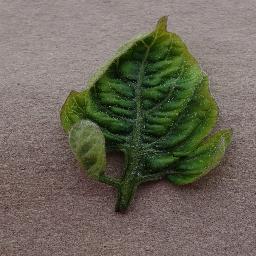
Label: Tomato___Tomato_Yellow_Leaf_Curl_Virus